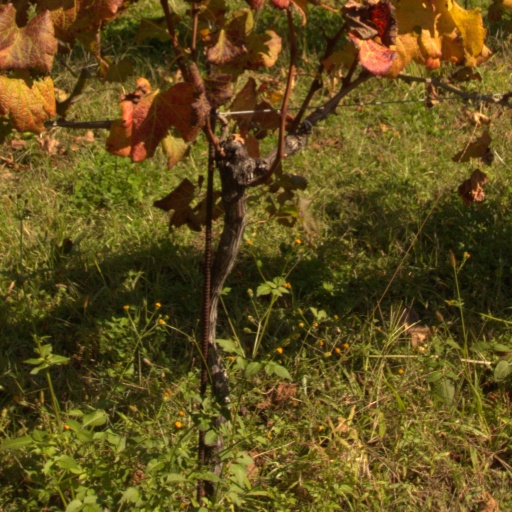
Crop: grape